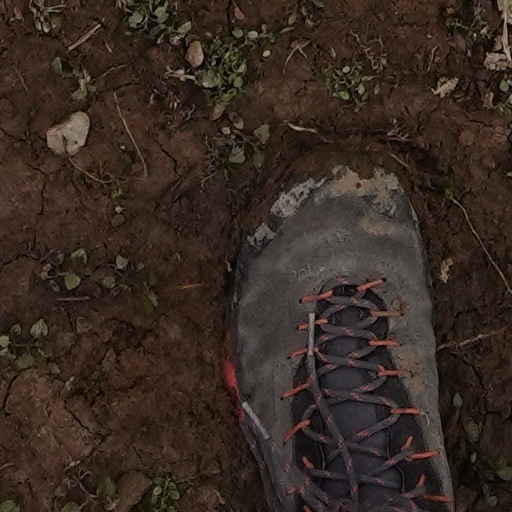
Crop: wheat